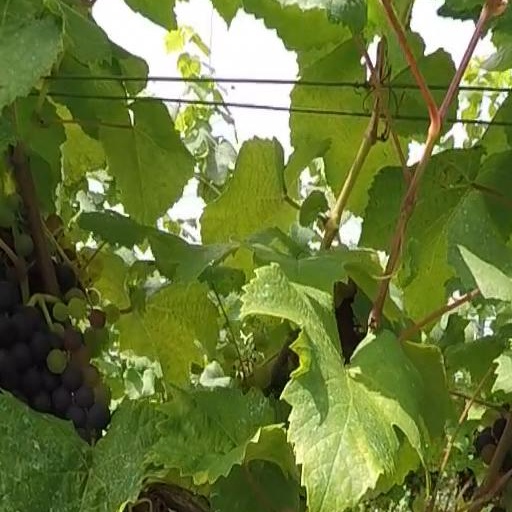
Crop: grape